Red-crowned roofed turtle

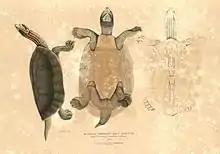
"B. kachuga" illustration

The red-crowned roofed turtle or Bengal roof turtle (Batagur kachuga) is a species of freshwater turtle endemic to South Asia. It was the type species of its former genus "Kachuga". Females can grow to a shell length of and weigh , but males are considerably smaller. The turtles like to bask in the sun on land. In the breeding season, the heads and necks of male turtles exhibit bright red, yellow and blue coloration. The females excavate nests in which they lay clutches of up to thirty eggs.